Brandon Dixon (baseball)

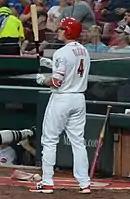
Dixon on deck for the Cincinnati Reds in 2018

On December 16, 2015, Dixon was traded to the Cincinnati Reds (with José Peraza and Scott Schebler) in a three team trade that sent Frankie Montas, Micah Johnson and Trayce Thompson to the Dodgers and Todd Frazier to the Chicago White Sox. He spent 2016 with the Double-A Pensacola Blue Wahoos where he slashed .260/.315/.434 with 16 home runs and 65 RBIs in 118 games, and 2017 with the Triple-A Louisville Bats where he collected a .264 batting average with 16 home runs, 64 RBIs, and a .783 OPS in 124 games.